Zaw Htay

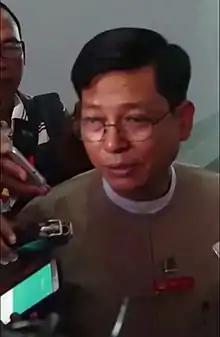
Zaw Htay in 2018

Zaw Htay (also known as Hmuu Zaw (5 September 1973 23 May 2022) was a Burmese politician, former military officer and spokesman of the Myanmar government. Zaw Htay had served as the director general of the Union Peace Formation under State Counsellor's Office from April 2016 to February 2021. He had previously served as the presidential spokesman of the Myanmar Office of the President from April 2011 to April 2016 under President Thein Sein.